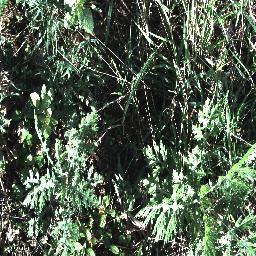
Label: parthenium